Decatur Street (Atlanta)

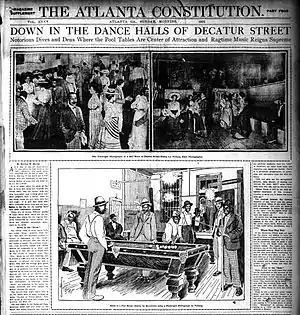
"Atlanta Constitution" 1902 exposé on black nightlife in Decatur Street

Decatur Street is one of the original 7 streets of Atlanta, Georgia; it was also a famous (and infamous) entertainment area from the 1850s through the early 20th century.